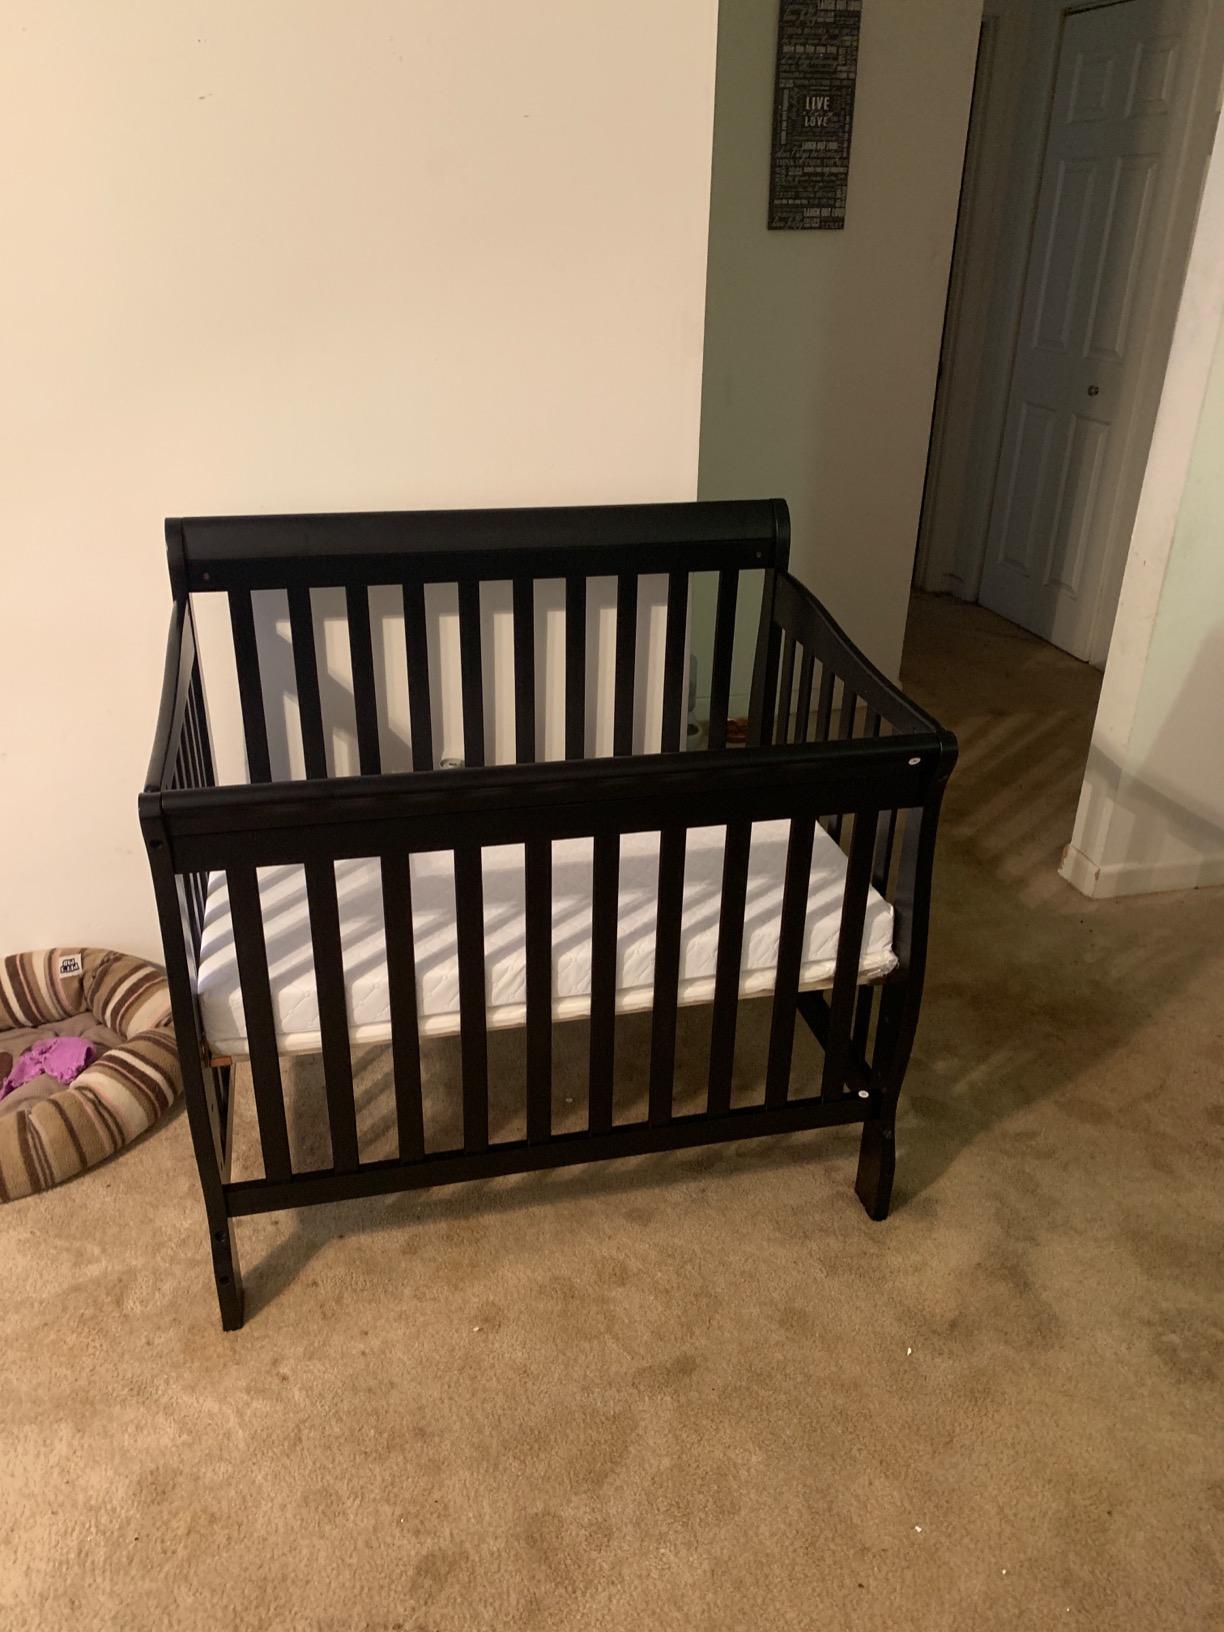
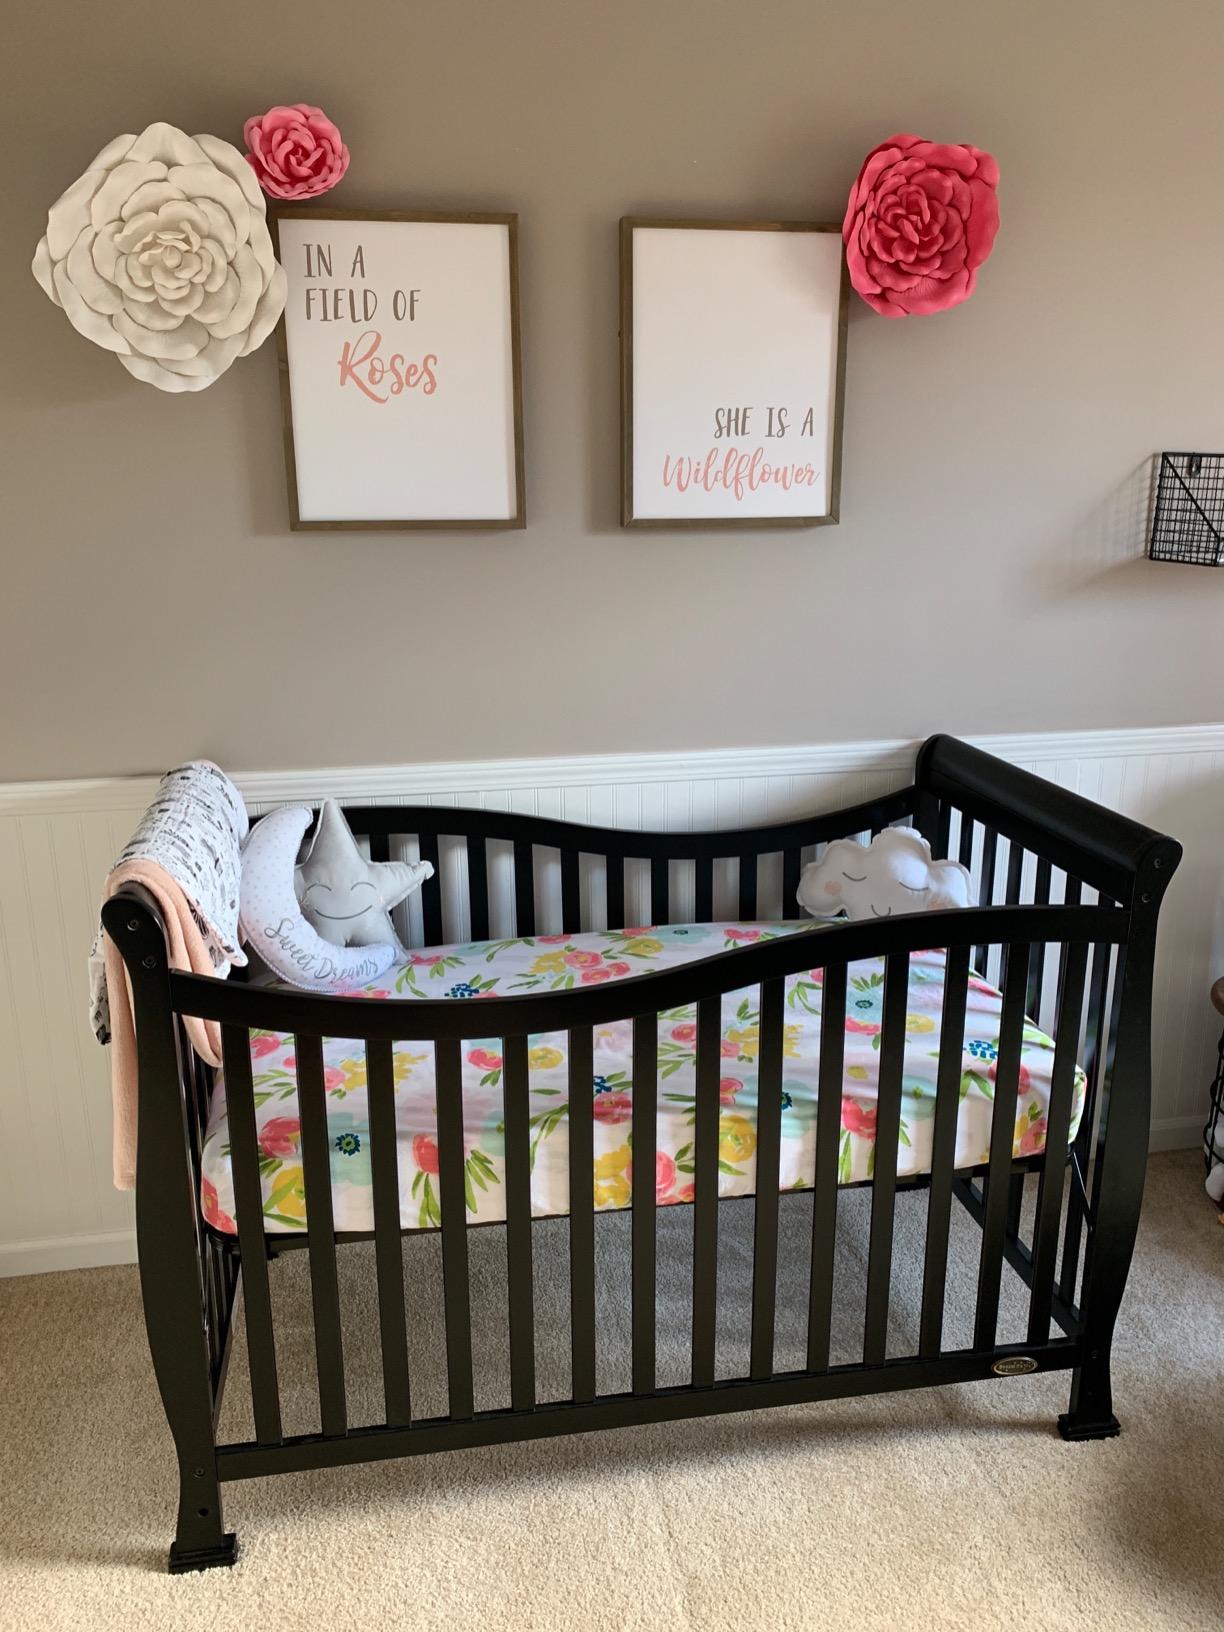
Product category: products_crib
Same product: no